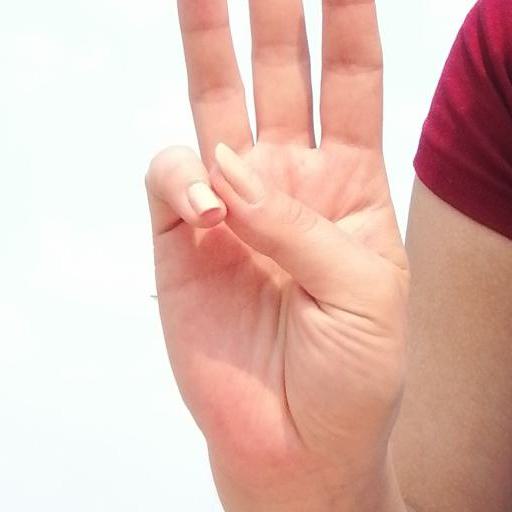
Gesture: three